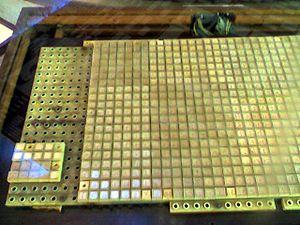
La langue chinoise utilise des sinogrammes pour son écriture. Un mot compte rarement plus de un ou deux caractères, mais il existe beaucoup plus de caractères que de touches sur un clavier d'ordinateur tel que celui généralement utilisé dans le monde. Les premiers ordinateurs chinois utilisaient pourtant des claviers de plusieurs milliers de touches.
La disposition des touches d'un clavier de saisie permet de saisir les caractères de l'alphabet d'une langue sur une machine à écrire, un clavier d'ordinateur et sur certains appareils électroniques plus récents. La plupart des pays utilisent une ou plusieurs dispositions adaptées.